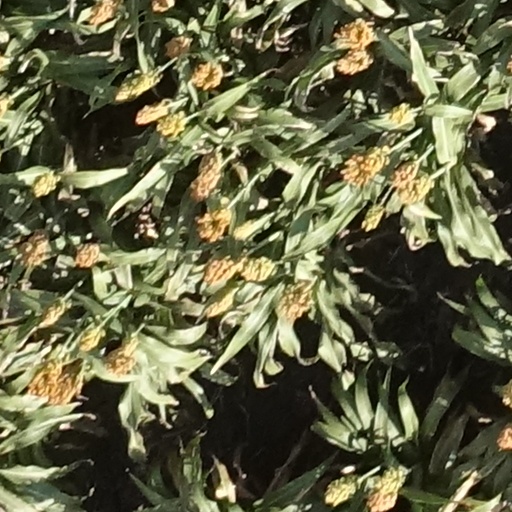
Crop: sorghum